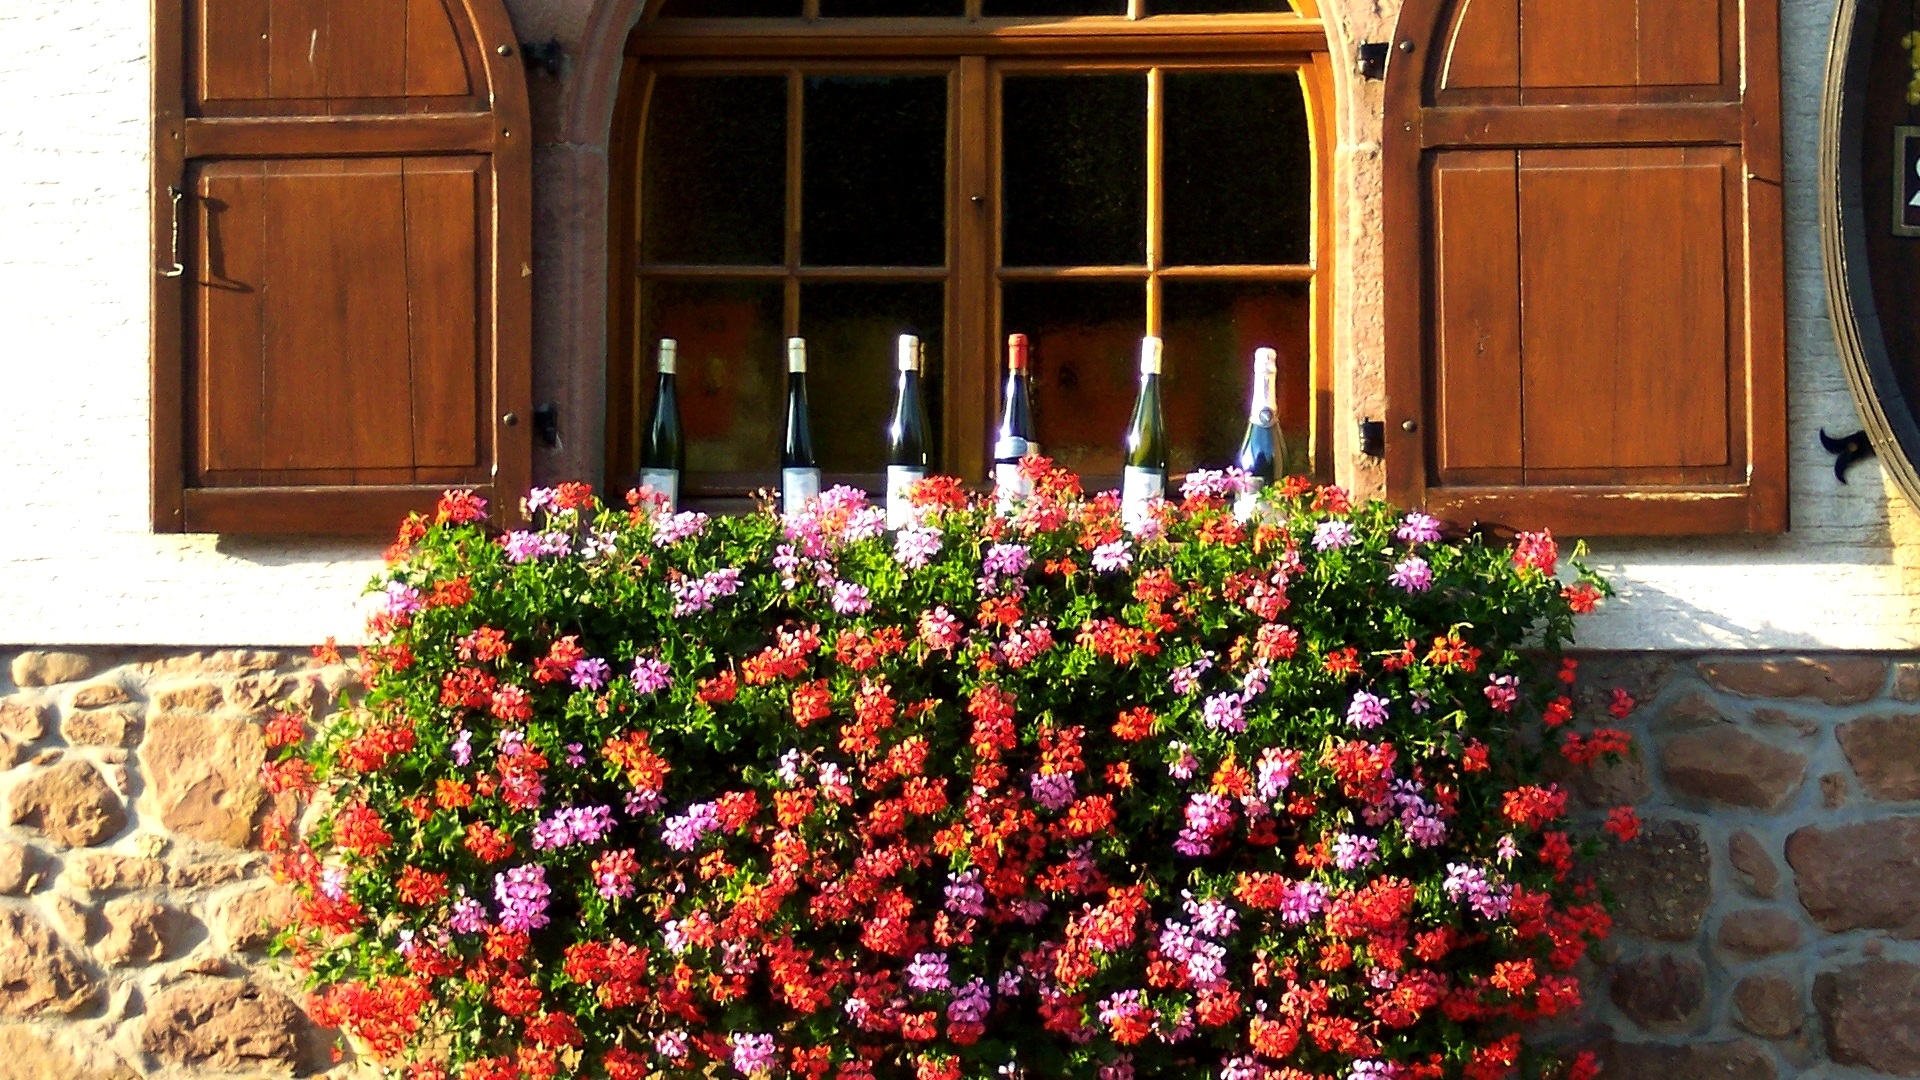
plant, wine, flower, window, garden, flowers, bottles, floristry, alsace